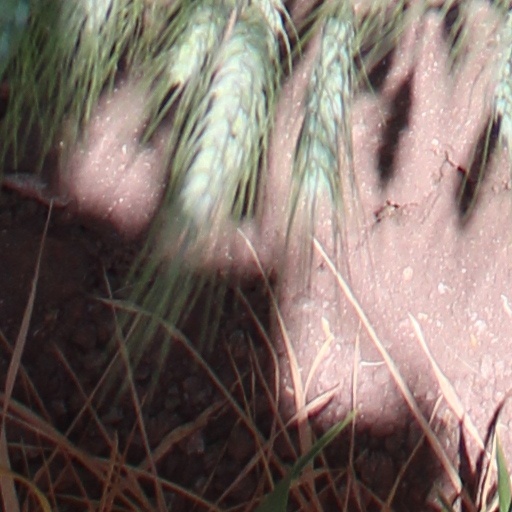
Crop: wheat